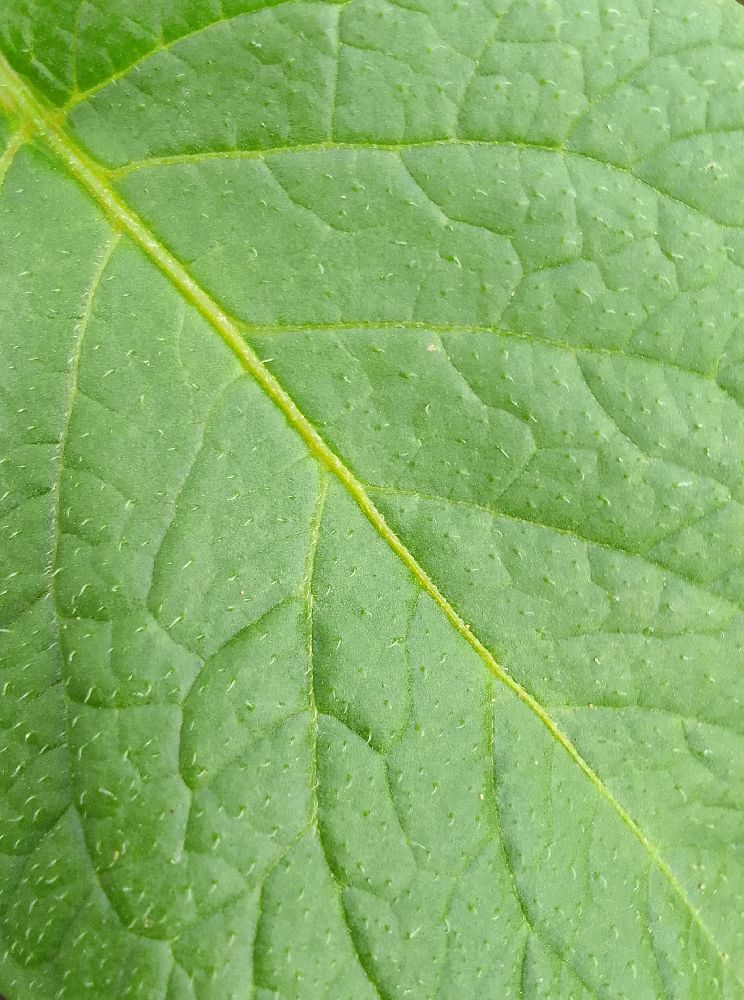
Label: Healthy